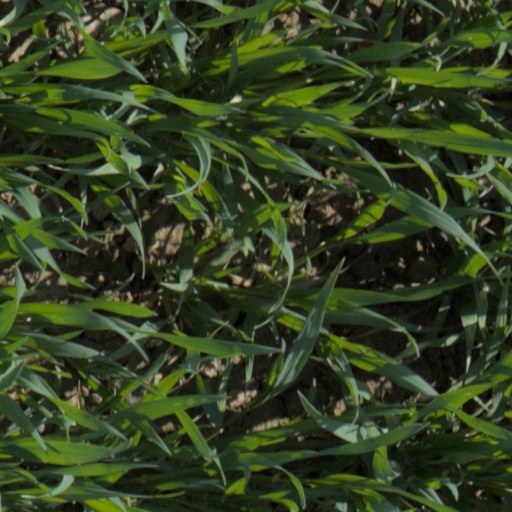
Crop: wheat